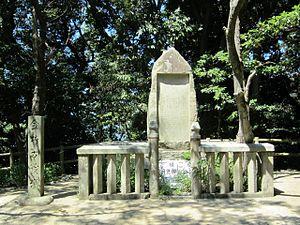
Le siège de Kanegasaki de 1337 est la dernière bataille de la famille Nitta en soutien de la cour du Sud contre les prétendants Ashikaga de la cour du Nord.